2001 anthrax attacks

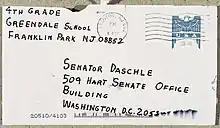
Envelope addressed to Senator Thomas Daschle, postmarked October 9, 2001

The letters sent to the media contained a coarse brown material, while the letters sent to the two U.S. Senators contained a fine powder. The brown granular anthrax mostly caused cutaneous anthrax infections (9 out of 12 cases), although Kathy Nguyen's case of inhalational anthrax occurred at the same time and in the same general area as two cutaneous cases and several other exposures. The AMI letter which caused inhalation cases in Florida appears to have been mailed at the same time as the other media letters. The fine powder anthrax sent to Daschle and Leahy mostly caused the more dangerous form of infection known as inhalational anthrax (8 out of 10 cases). Postal worker Patrick O'Donnell and accountant Linda Burch contracted cutaneous anthrax from the Senate letters.